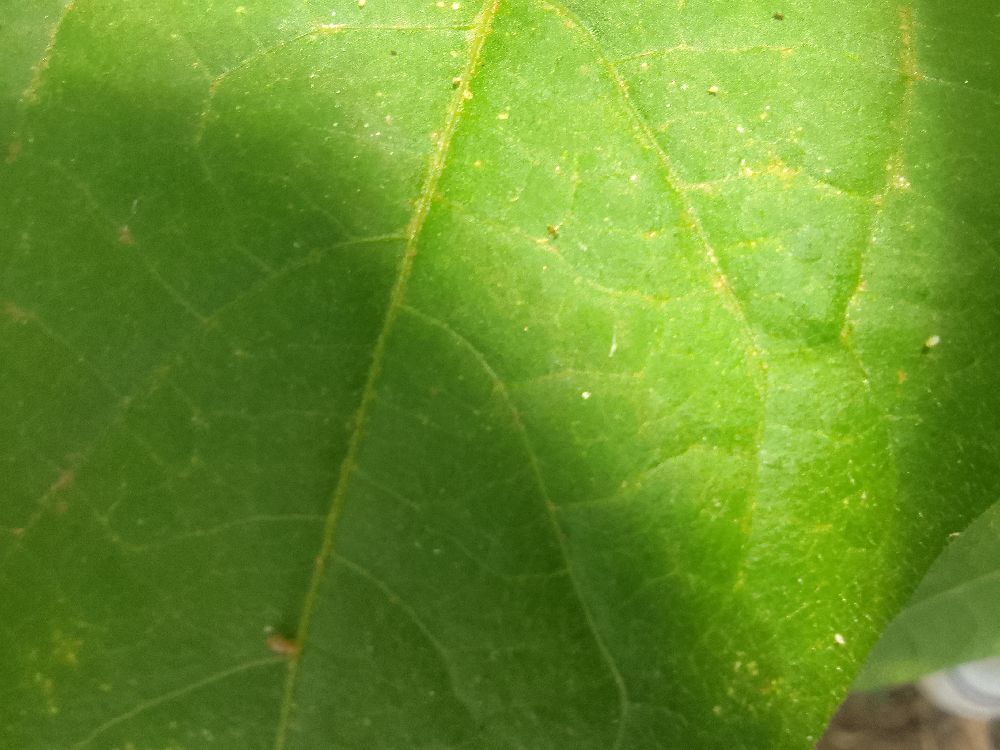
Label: healthy